RAF Lossiemouth

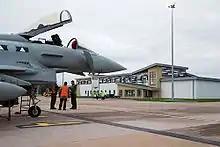
The No. 2 (AC) Squadron building with a Eurofighter Typhoon on the flight-line

After the Strategic Defence and Security Review, No. 14 Squadron disbanded on 1 June 2011, reducing the number of Tornados based at Lossiemouth. In 2012, a new combined mess for junior ranks and senior non-commission officers was completed, replacing separate buildings constructed in the 1960s, which were demolished.